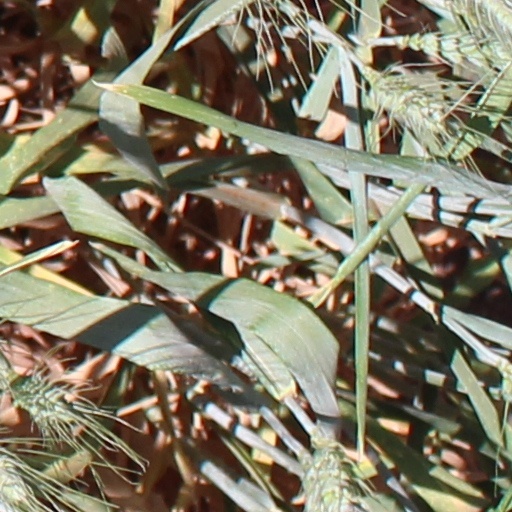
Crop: wheat